History of Boca Juniors

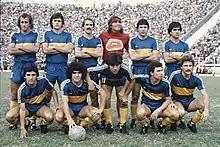
With the addition of superstar Diego Maradona (second from left, lower row) Boca Juniors won the Metropolitano championship in 1981

The following title obtained was in 1964, with Antonio Roma not conceding a goal for 742 minutes, and conceding only one goal in 14 matches. In 1965 Boca became successive champions for the 3rd time in the professional era. The key matches were the victory over River Plate (2–1) and Atlanta in the last fixture.